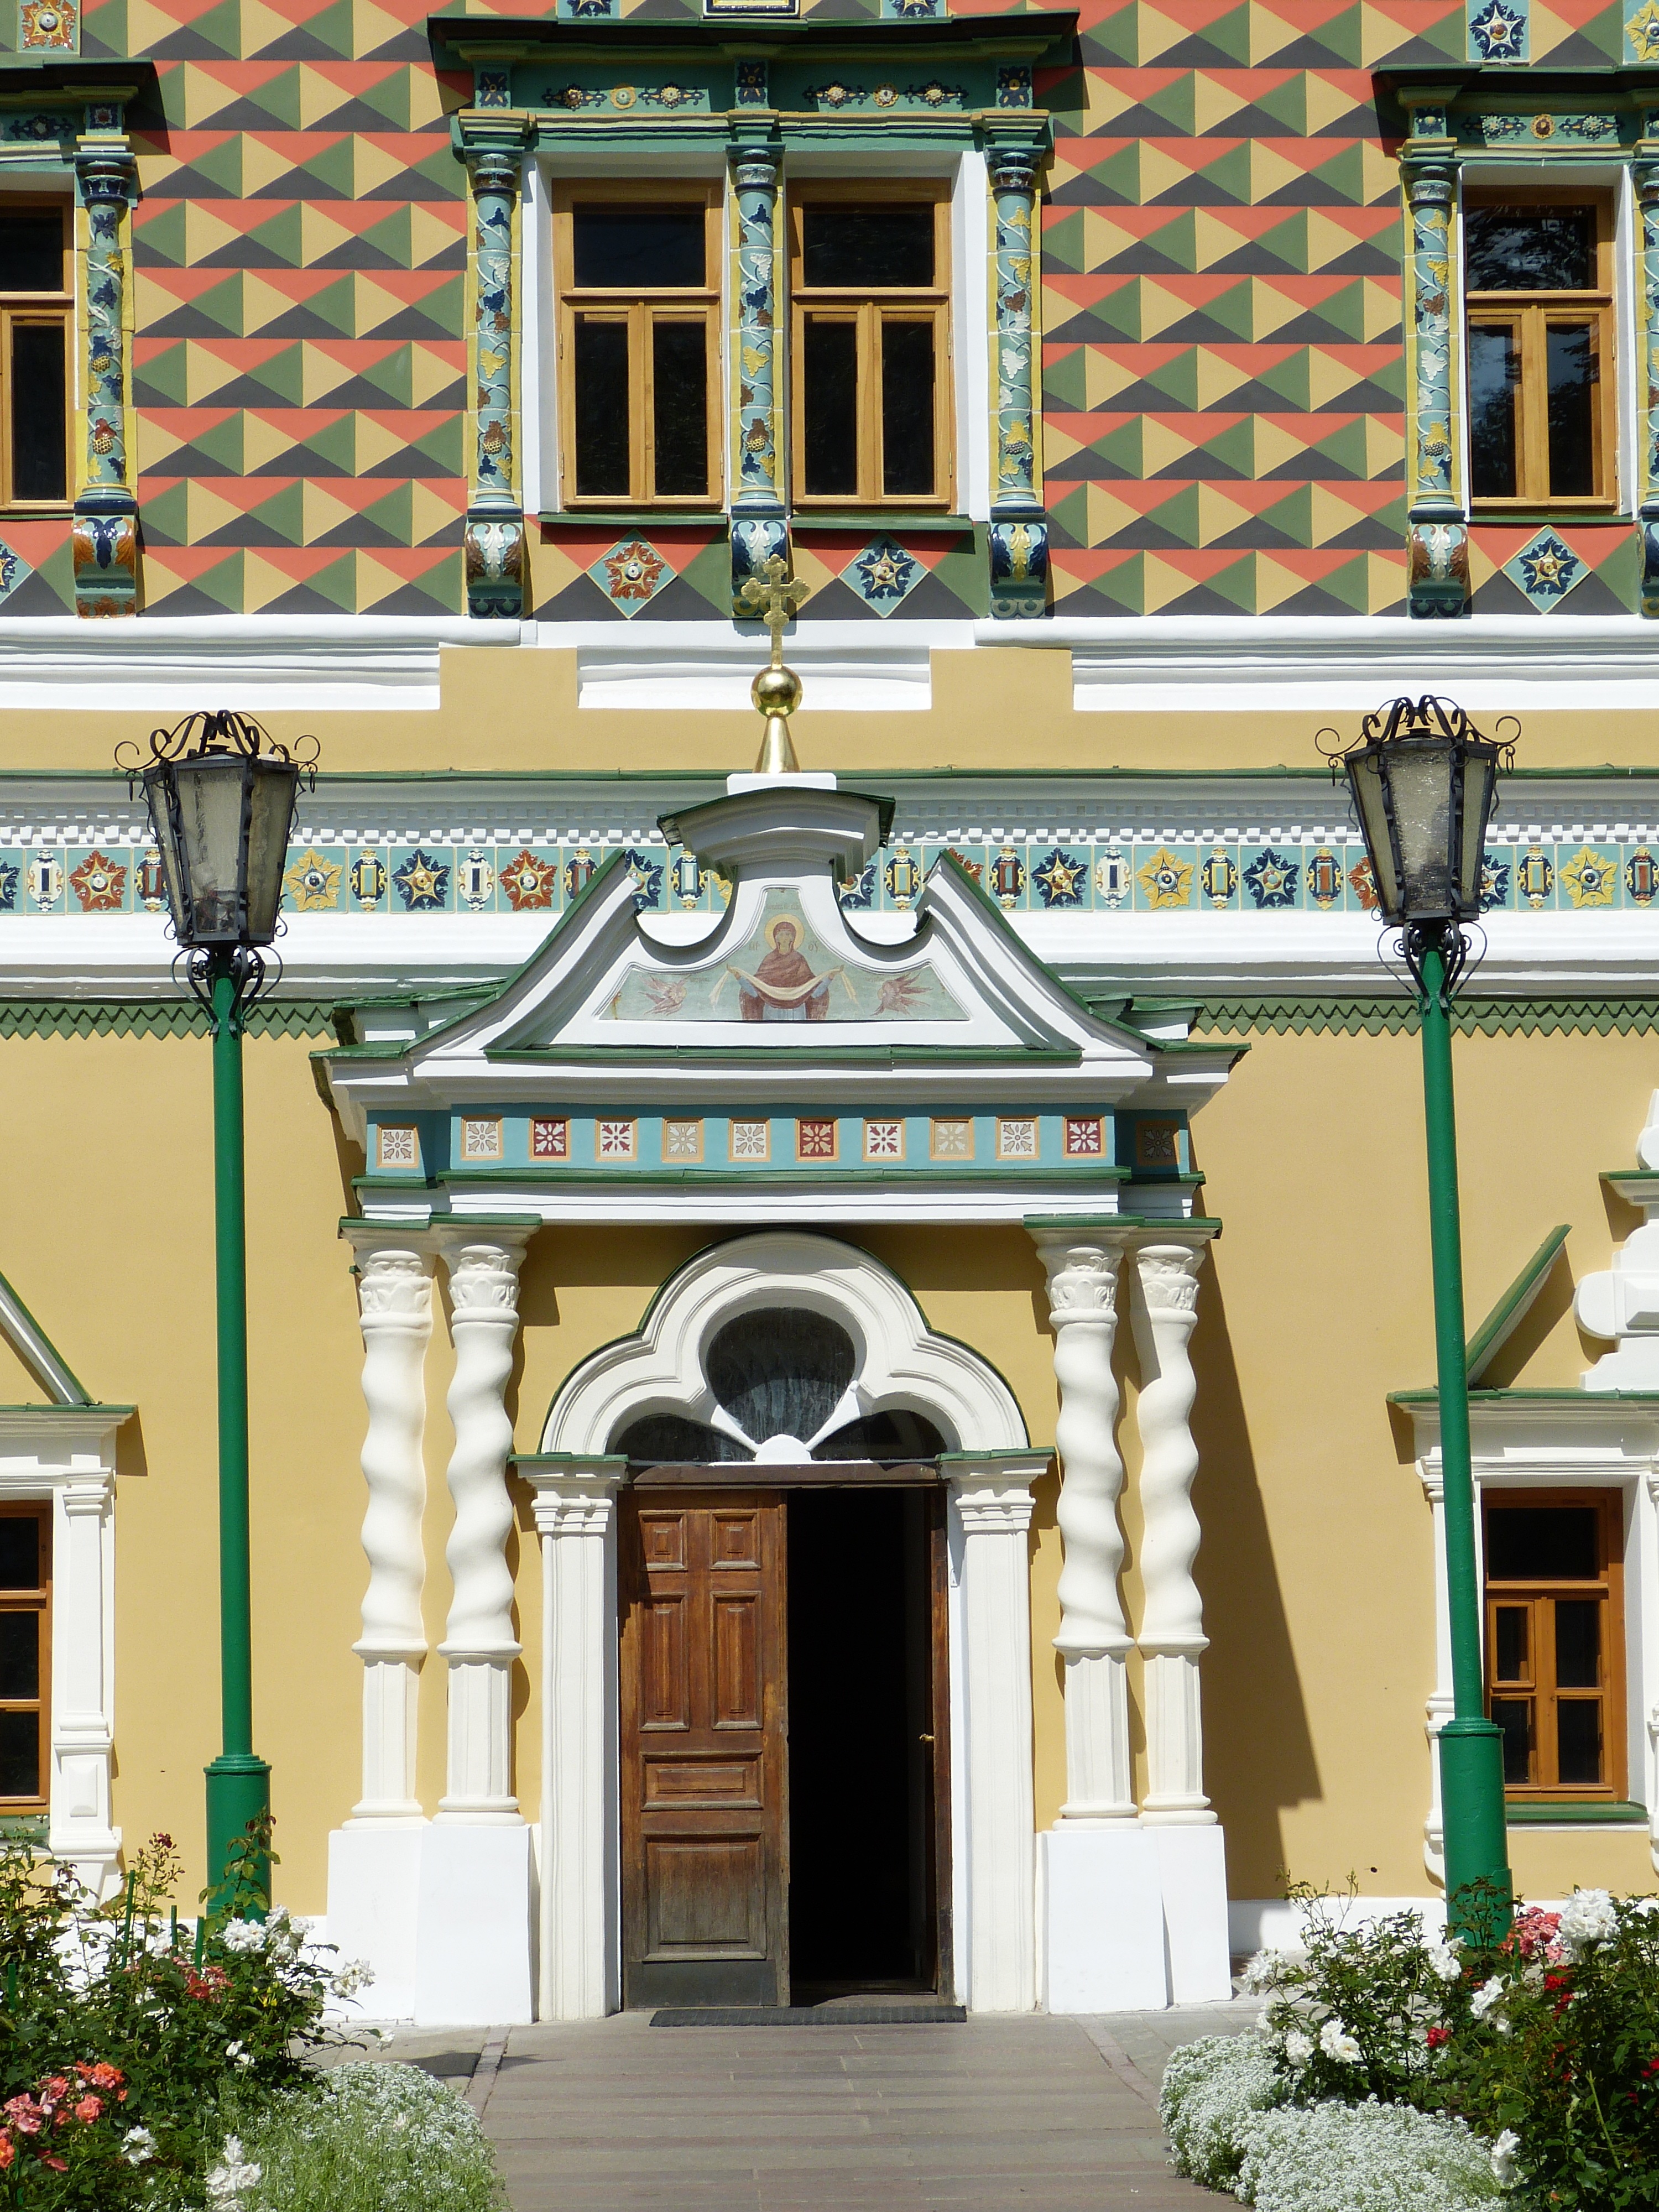
architecture, mansion, house, window, building, palace, home, arch, pattern, lantern, column, facade, church, lamp, goal, monastery, orthodox, estate, russia, input, historically, believe, portal, columnar, russian orthodox church, sergiev posad, golden ring